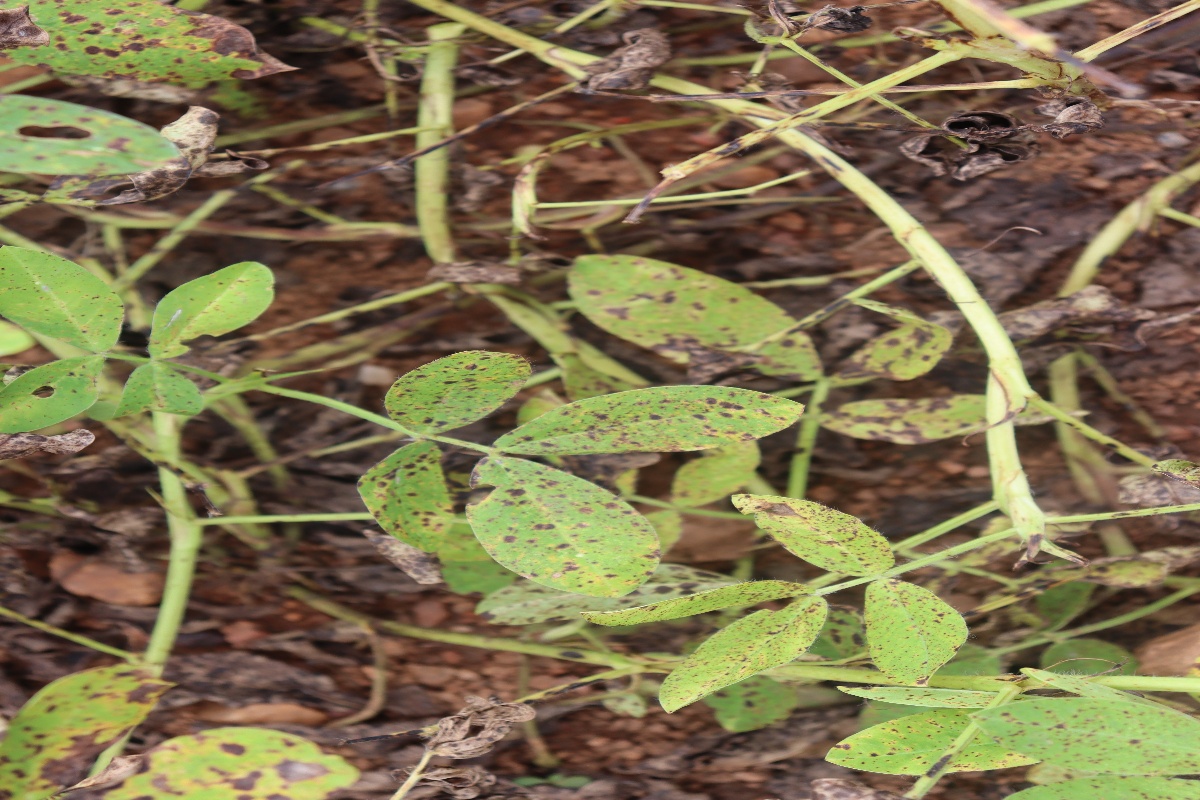
Label: late leaf spot